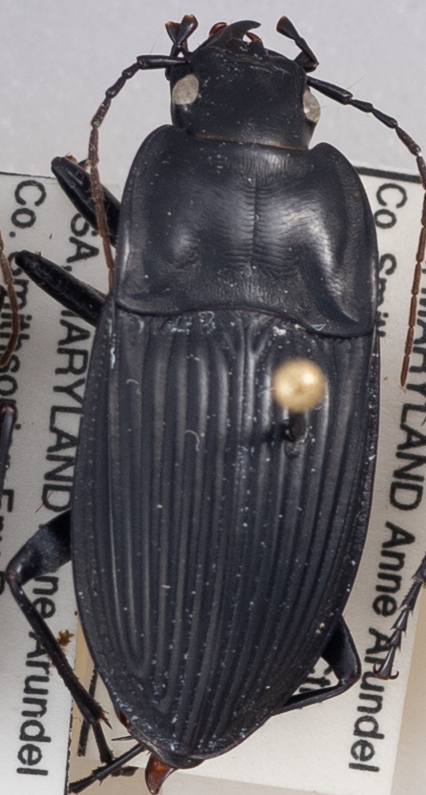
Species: Dicaelus dilatatus dilatatus
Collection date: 2021-06-10
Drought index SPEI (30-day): -0.87
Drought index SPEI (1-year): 2.09
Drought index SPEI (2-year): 1.28